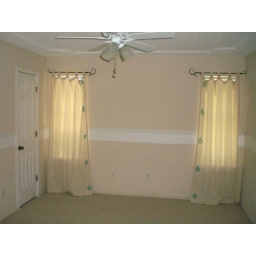
8&amp;quot; chair rail done by sellers. all curtains &amp;amp; blinds stay, new lighing and fan